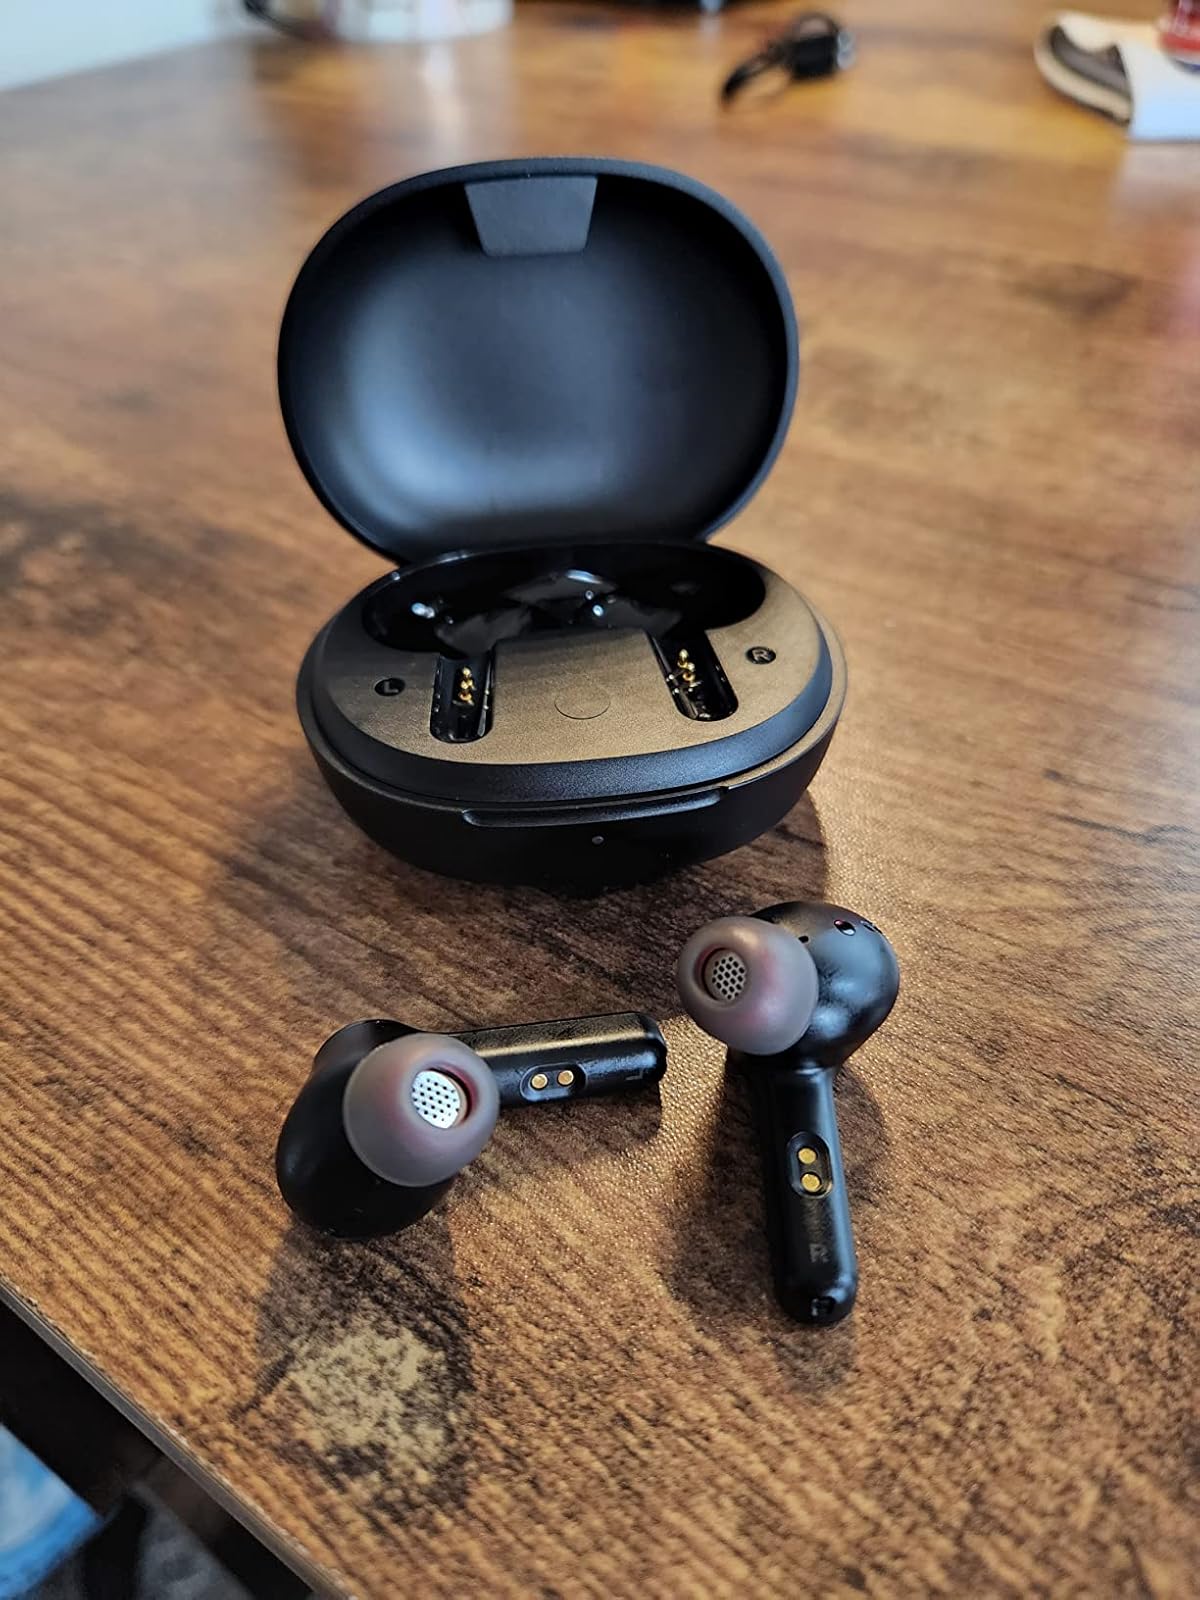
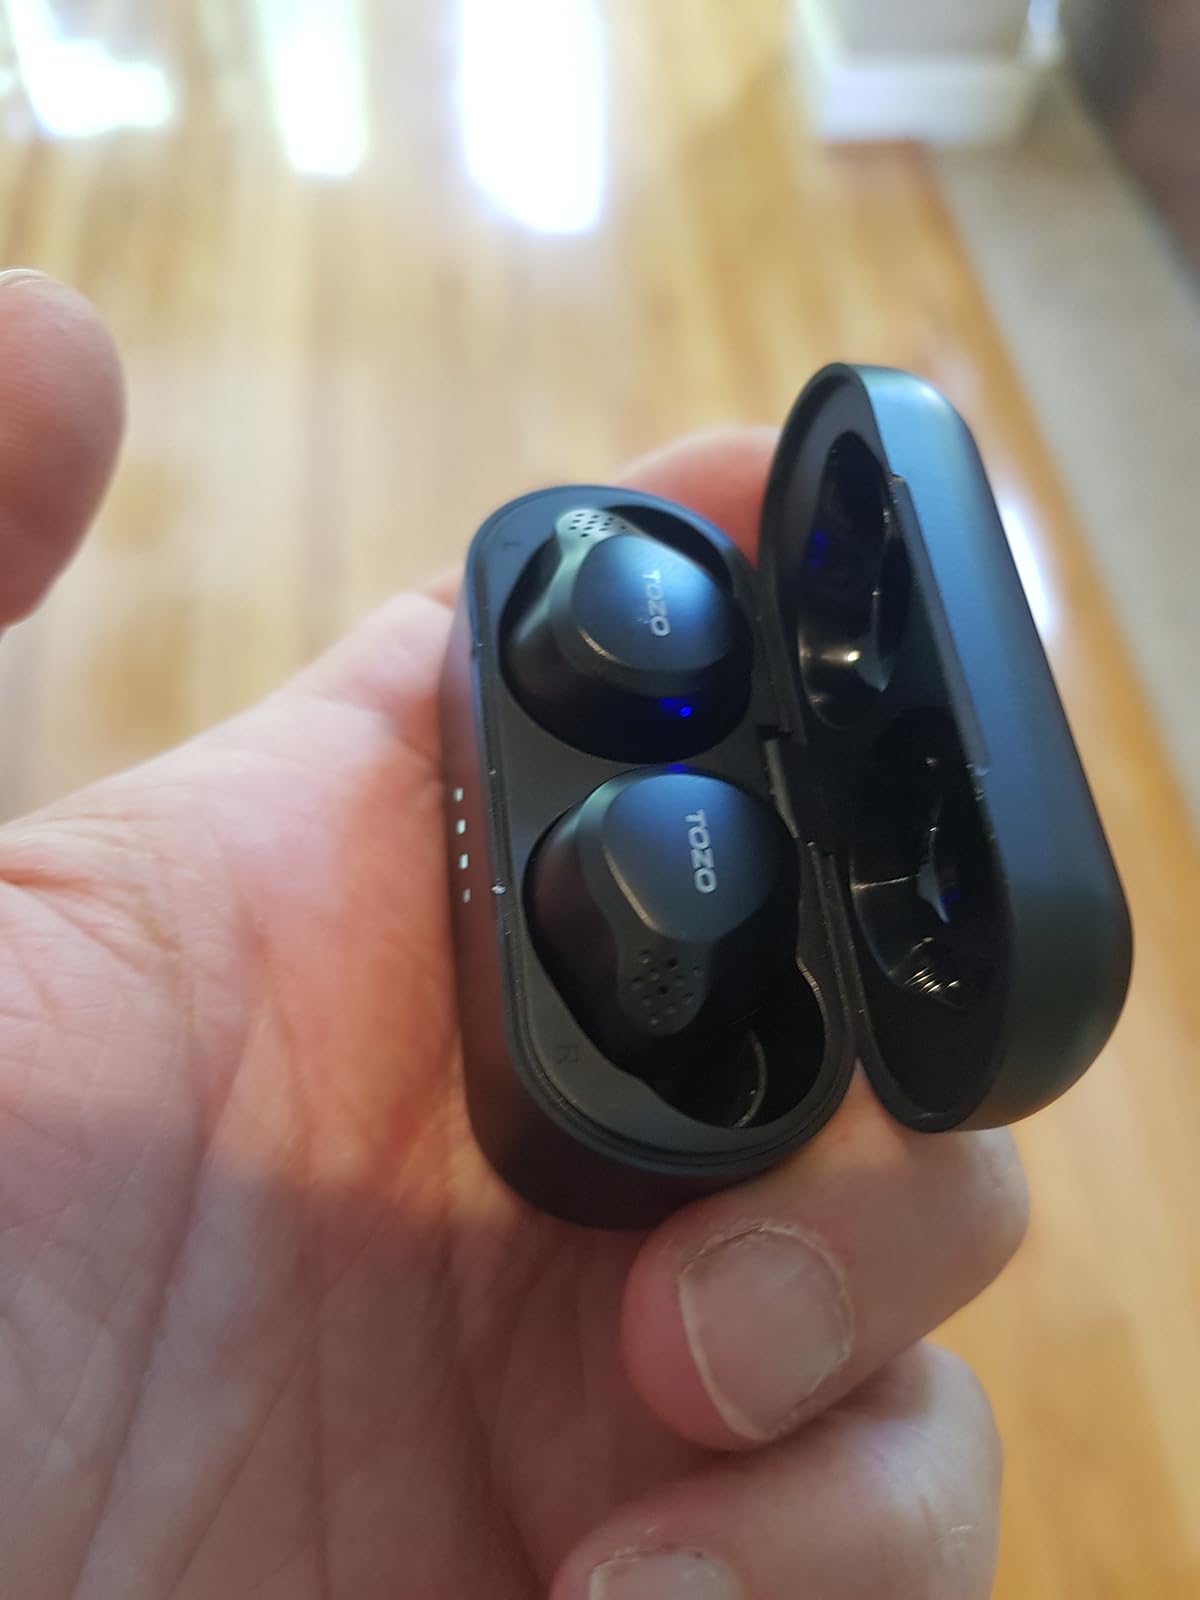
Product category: earbuds
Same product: no